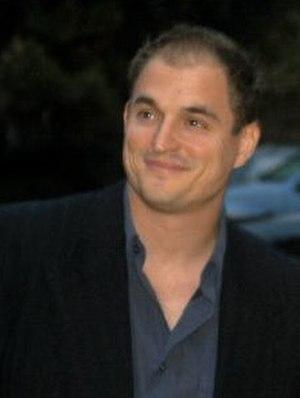
Michael DeLuise est un acteur, réalisateur, producteur et monteur américain né le 4 août 1969 à Los Angeles, Californie. Ses deux frères, Peter et David, ainsi que son père Dom sont également acteurs.